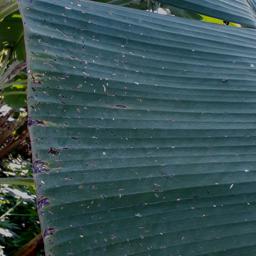
Label: BLACK SIGATOKA